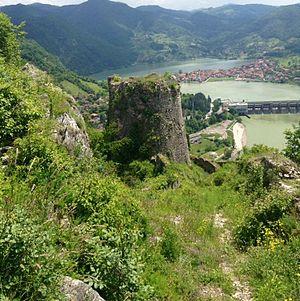
Zvornik est une ville et une municipalité de Bosnie-Herzégovine située dans la République serbe de Bosnie. Selon les premiers résultats du recensement bosnien de 2013, la ville intra muros compte 12 674 habitants et la municipalité 63 686.
La forteresse de Zvornik se trouve en Bosnie-Herzégovine, sur le territoire de la ville de Zvornik et dans la municipalité de Zvornik. Elle remonte pour l'essentiel au Moyen Âge et à la période ottomane et est inscrite sur la liste des monuments nationaux de Bosnie-Herzégovine.